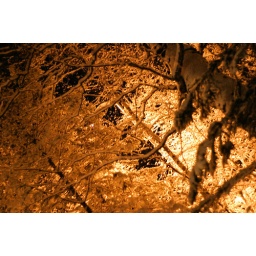
Trees in my yard after a fresh snowfall. The trees looked neat with the streetlight backlighting them.